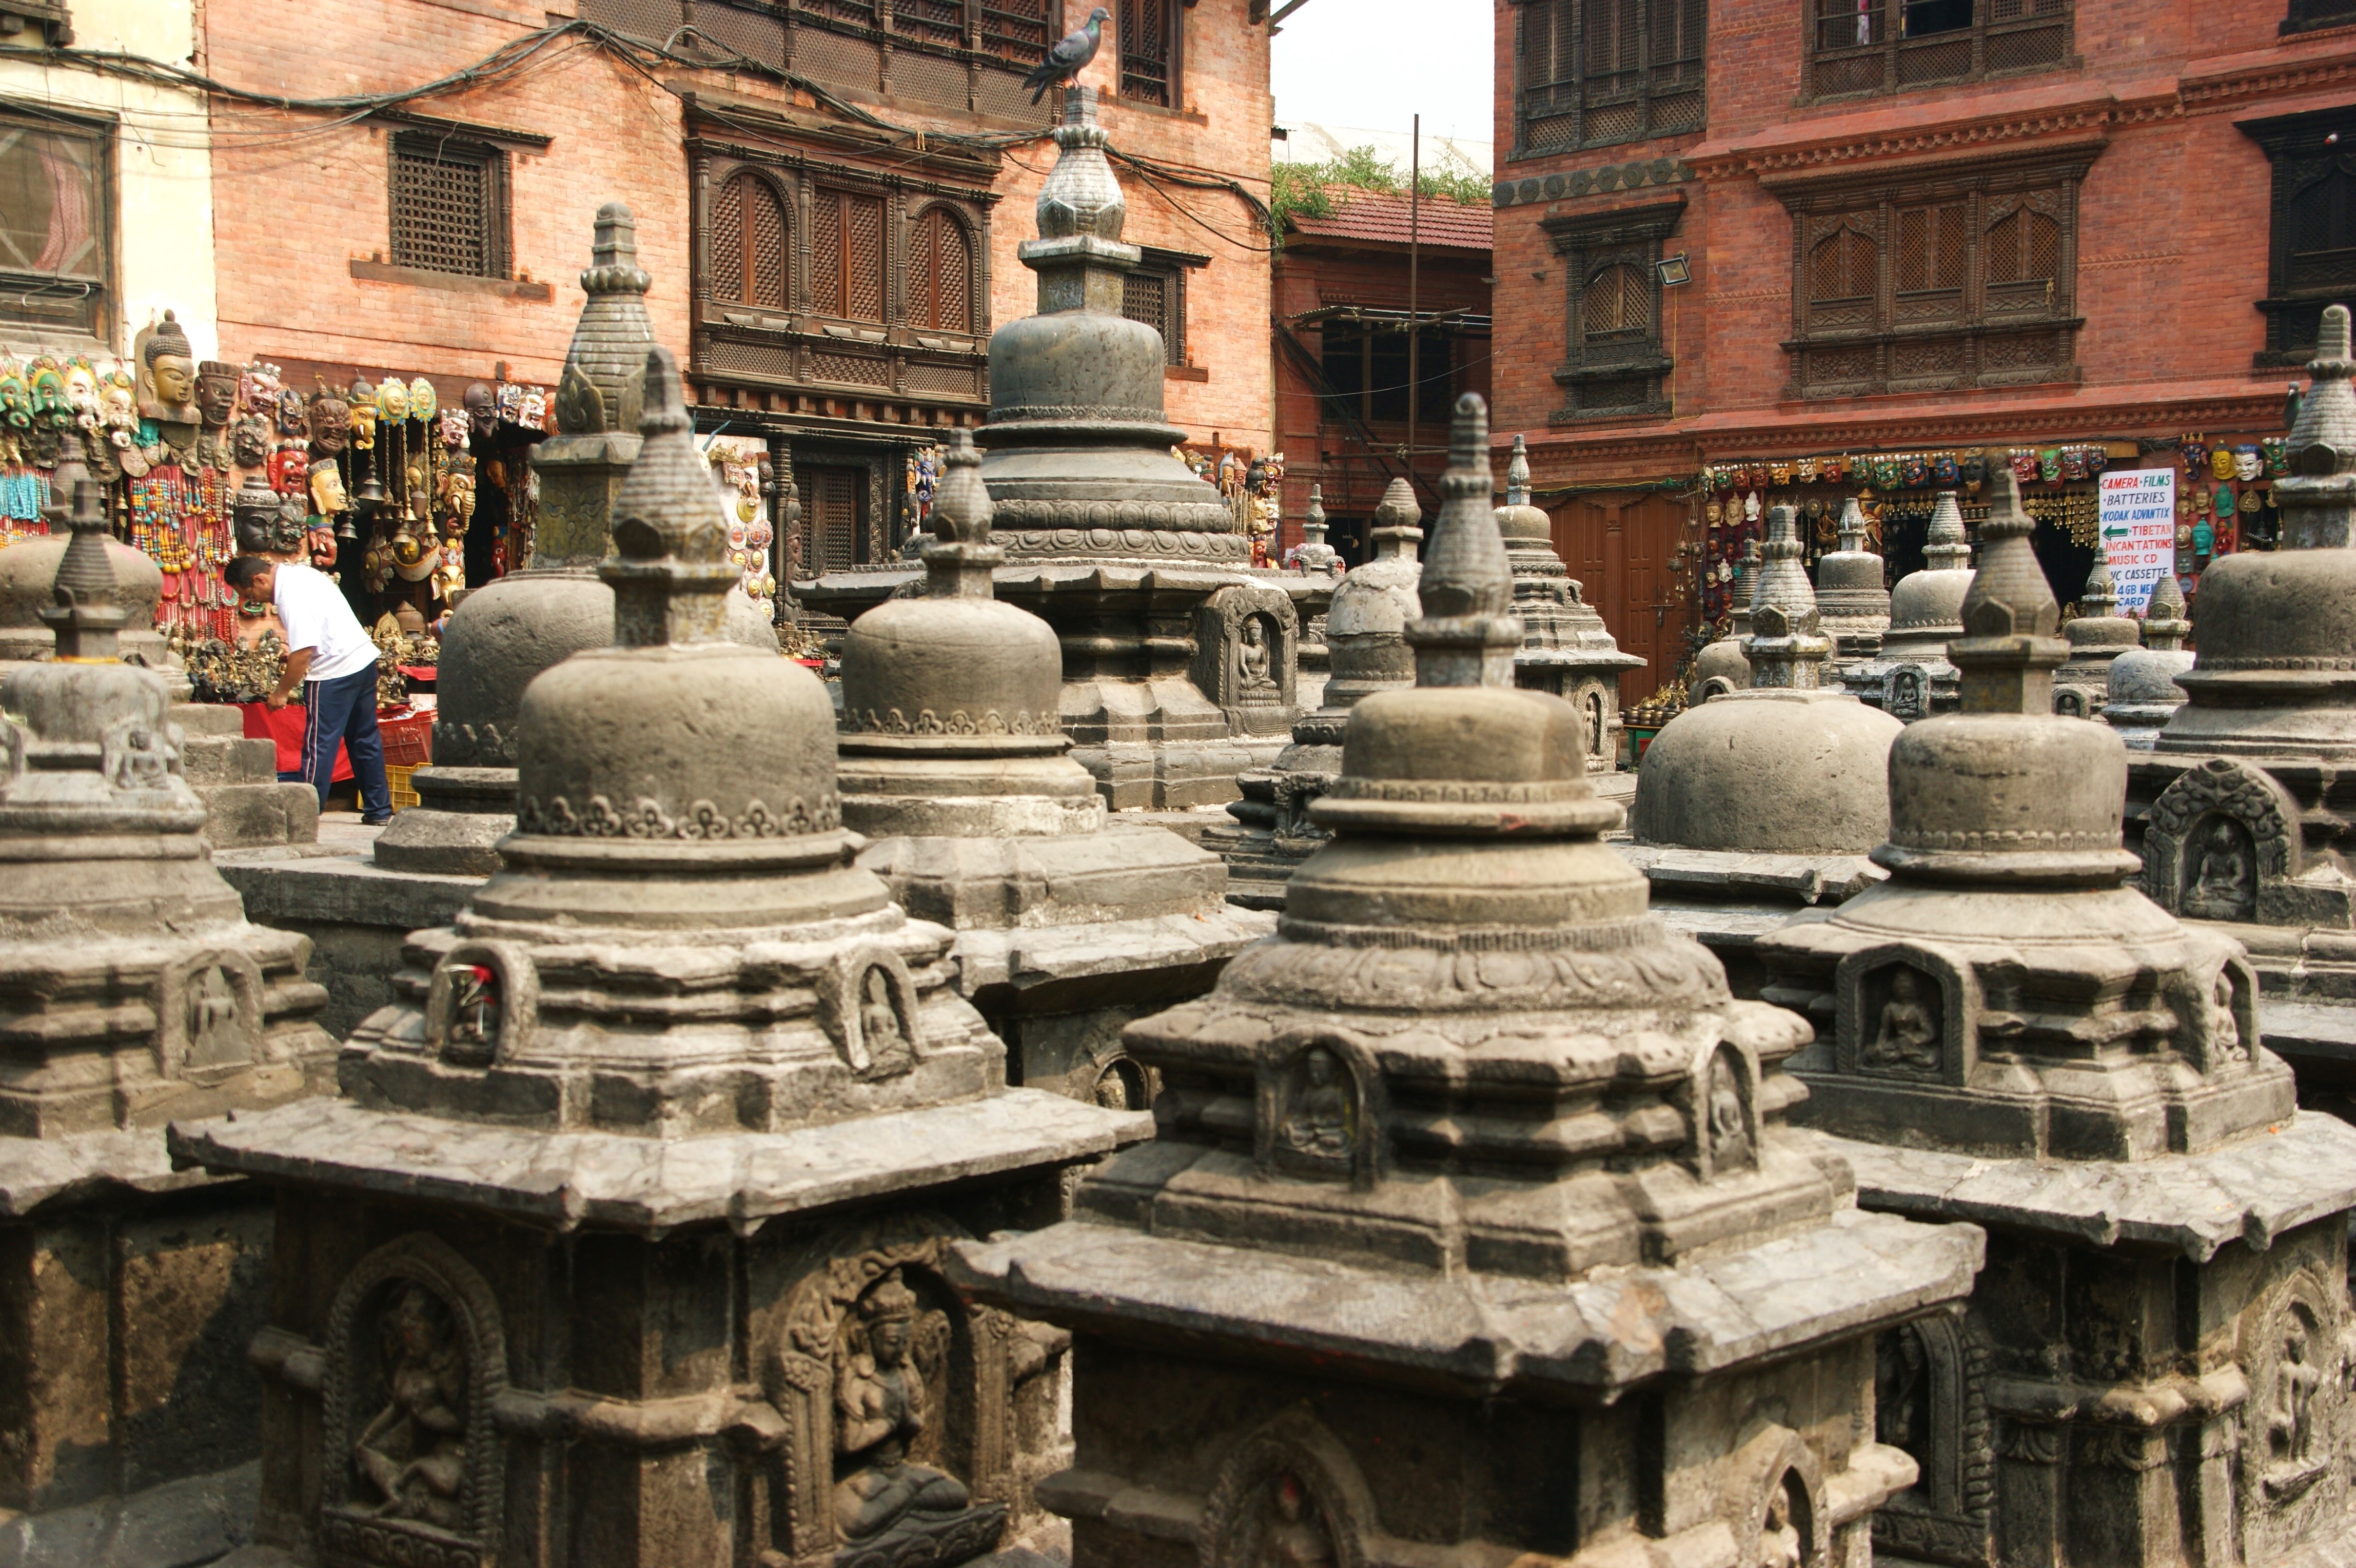
building, buddhism, place of worship, temple, monastery, shrine, kathmandu, hindu temple, ancient history, stupas